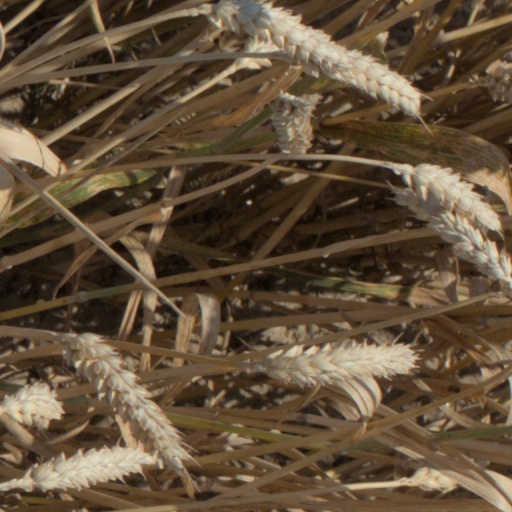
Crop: wheat